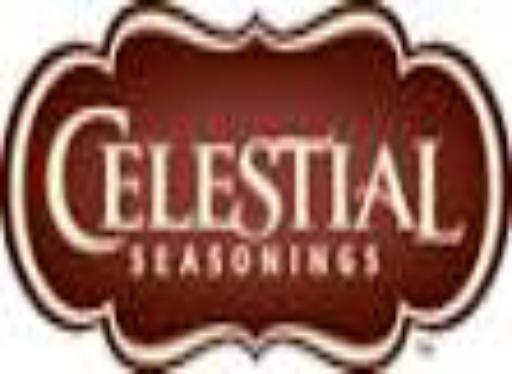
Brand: Celestial Seasonings
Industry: Food